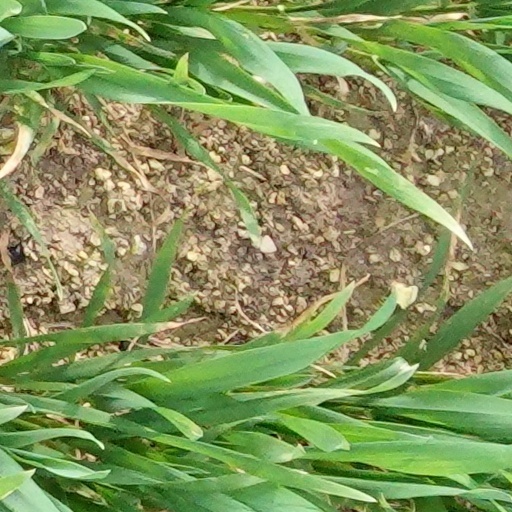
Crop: wheat